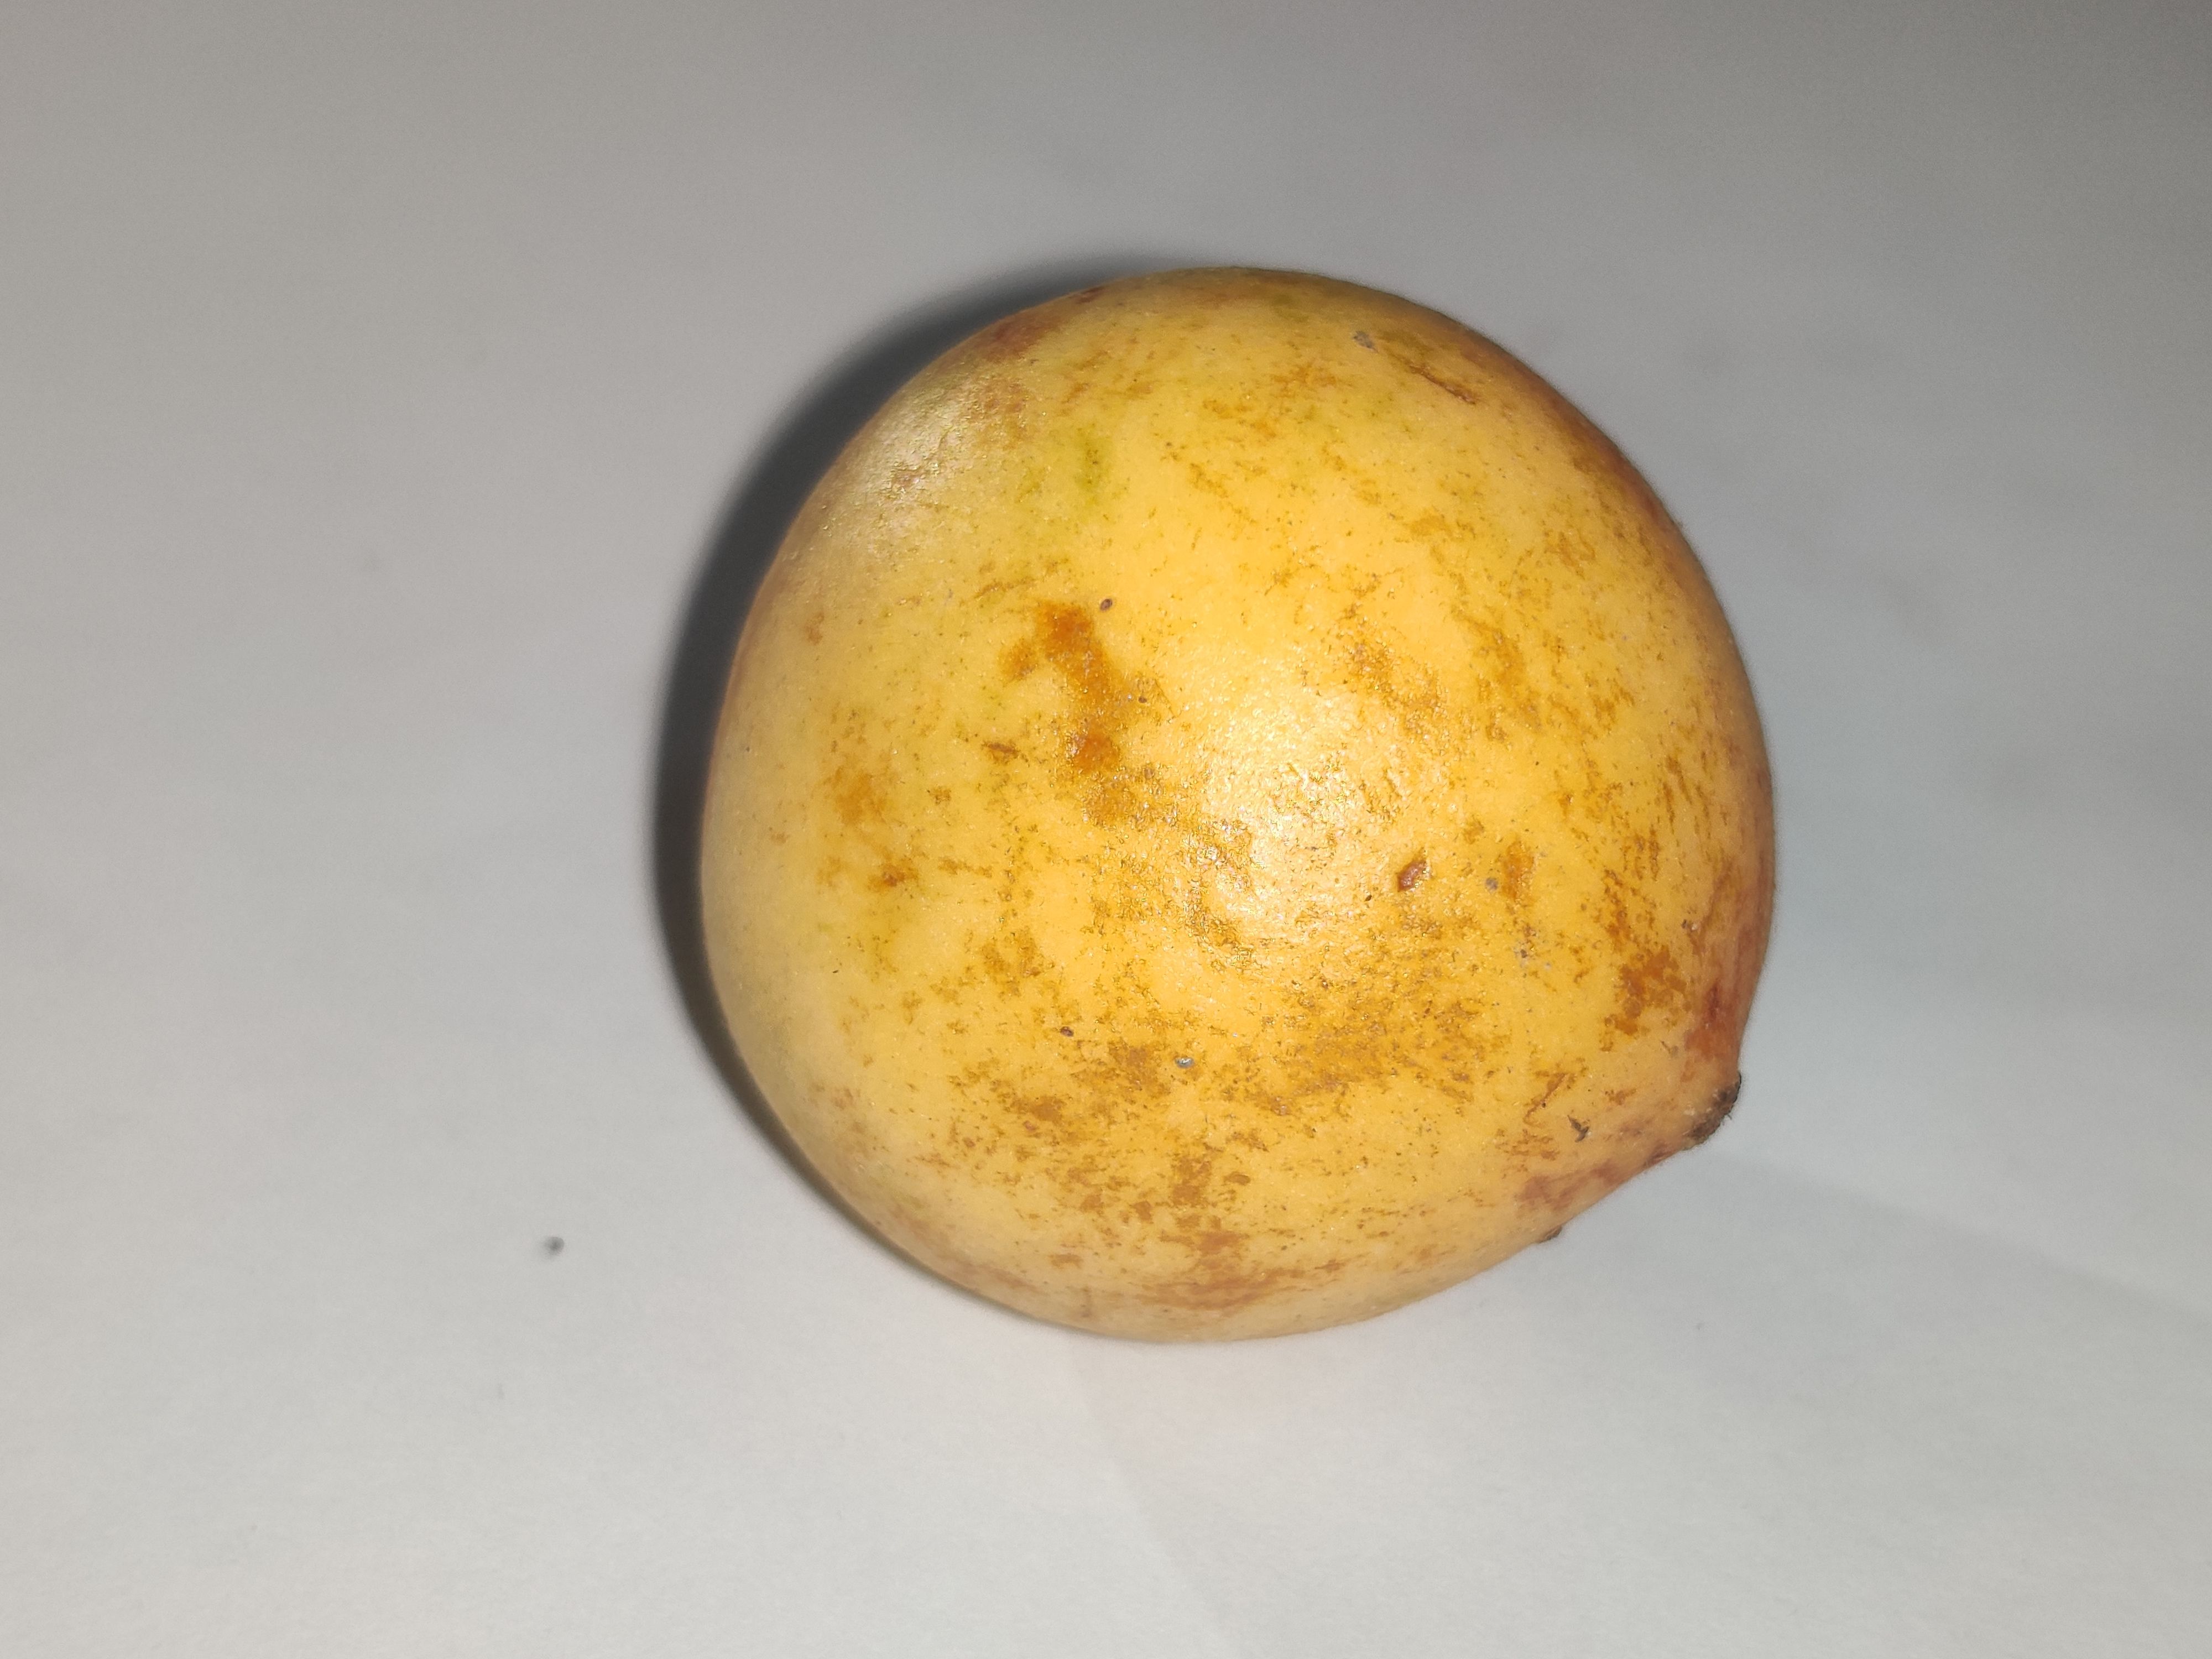
Fruit: burmese-grape
Grade: 1st-grade